Nescafé

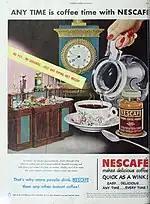
"Any time is coffee time with Nescafé", 1948 advertisement

In the United Kingdom, a television advertisement campaign, the Gold Blend couple starring Anthony Head and Sharon Maughan ran in 12 instalments between 1987 and 1993. The first 11 episodes were released as a promotional compilation video called "Love Over Gold" in 1993. A novelisation of the same name written by Susan Moody (under the pseudonym Susannah James) was released in the same year. The legendary boxer Chris Eubank and soccer star Ian Wright featured separately in television ads in the late 1990s and 2000s.